Jacques Villeneuve

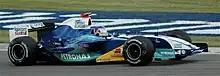
Villeneuve qualifying for Sauber at the .

Before the 2002 season Villeneuve remained at BAR. He talked to team principal Flavio Briatore, who offered him a seat at Renault in lieu of Jenson Button but Villeneuve rejected it. Villeneuve ultimately opted to remain at BAR due to pressure from Honda, and he again partnered with Panis. He became uncomfortable when new BAR team principal David Richards publicly mentioned that money spent on Villeneuve's high salary could be better used for research and development. The BAR 004 chassis proved to be more unreliable than the year before and slower due to an under-powered Honda engine. He scored four points for 12th in the Drivers' Championship with a fourth place at the being his season's best result. Villeneuve regretted remaining at BAR due to the lack of results, and he was offered a contract to join Team Player's in CART for the 2003 championship before returning to BAR for the 2004 and 2005 F1 seasons. The deal was pushed by Richards but not agreed upon because Villeneuve's and Pollock's financial settlements were too great for team owner Gerald Forsythe to be willing to take on.